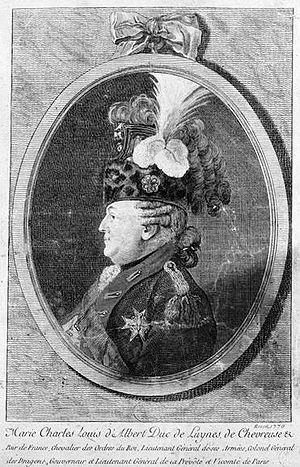
Marie-Charles-Louis d’Albert, cinquième duc de Luynes, duc de Chevreuse, né le 24 avril 1717 et mort le 8 octobre 1771, est un militaire français.